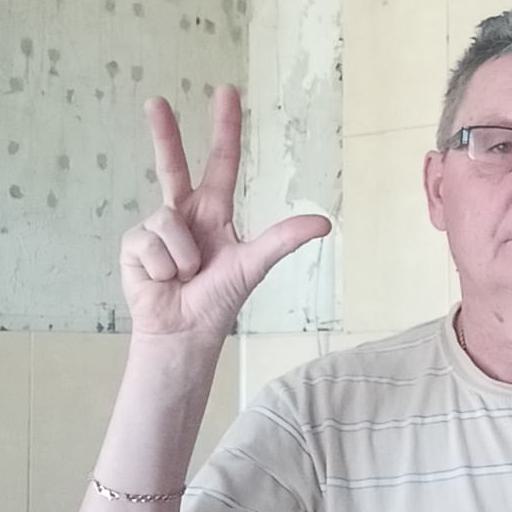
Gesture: three2